Indian cuisine

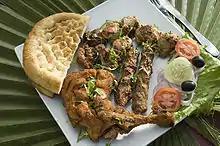
"Chicken tikka"

Indian-Indonesian cuisine refers to food and beverages in Indonesian cuisine that have influenced Indian cuisine—especially from Tamil, Punjabi, and Gujarati cuisine. These dishes are well integrated, such as "appam", "biryani", "murtabak" and curry.